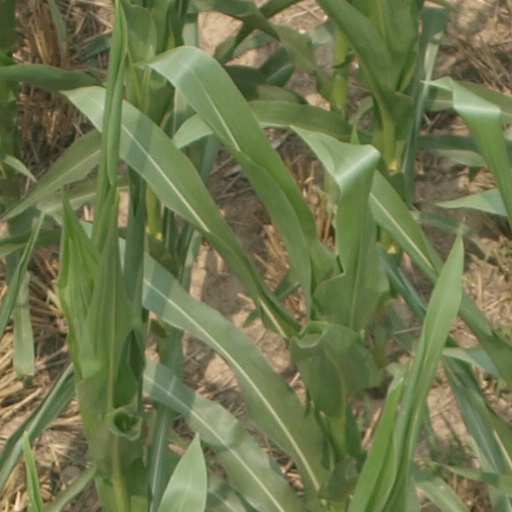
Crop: maize; corn